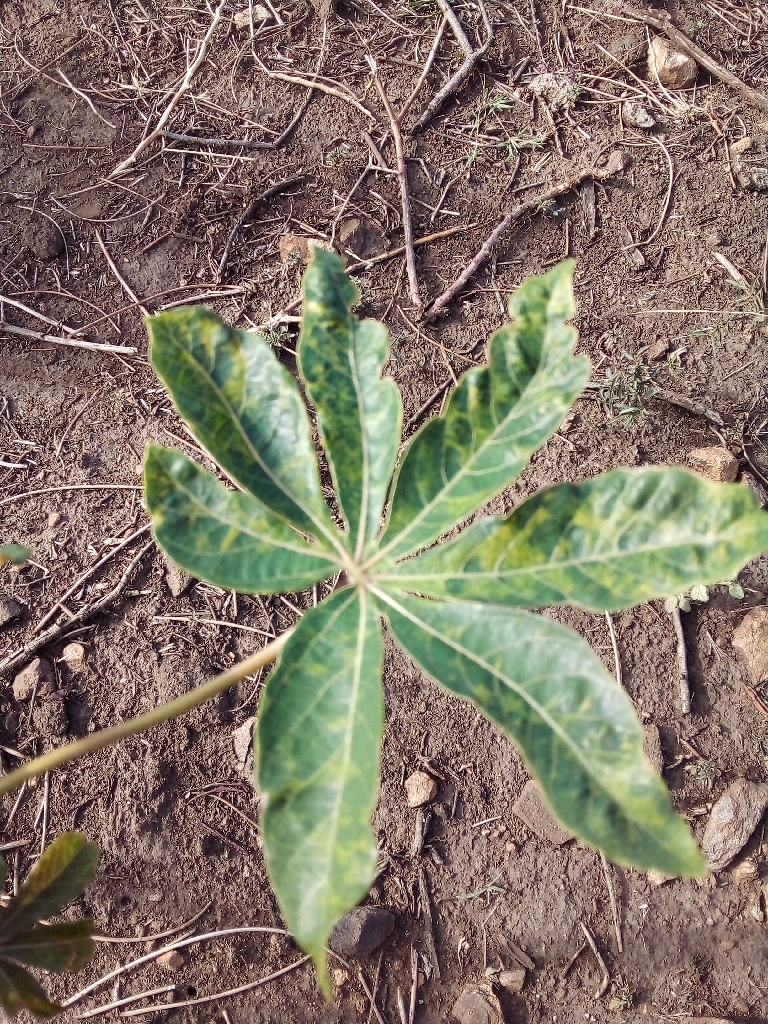
Label: cassava mosaic disease (cmd)